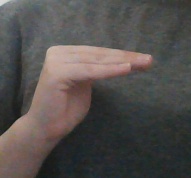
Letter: haa